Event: Nepal Earthquake
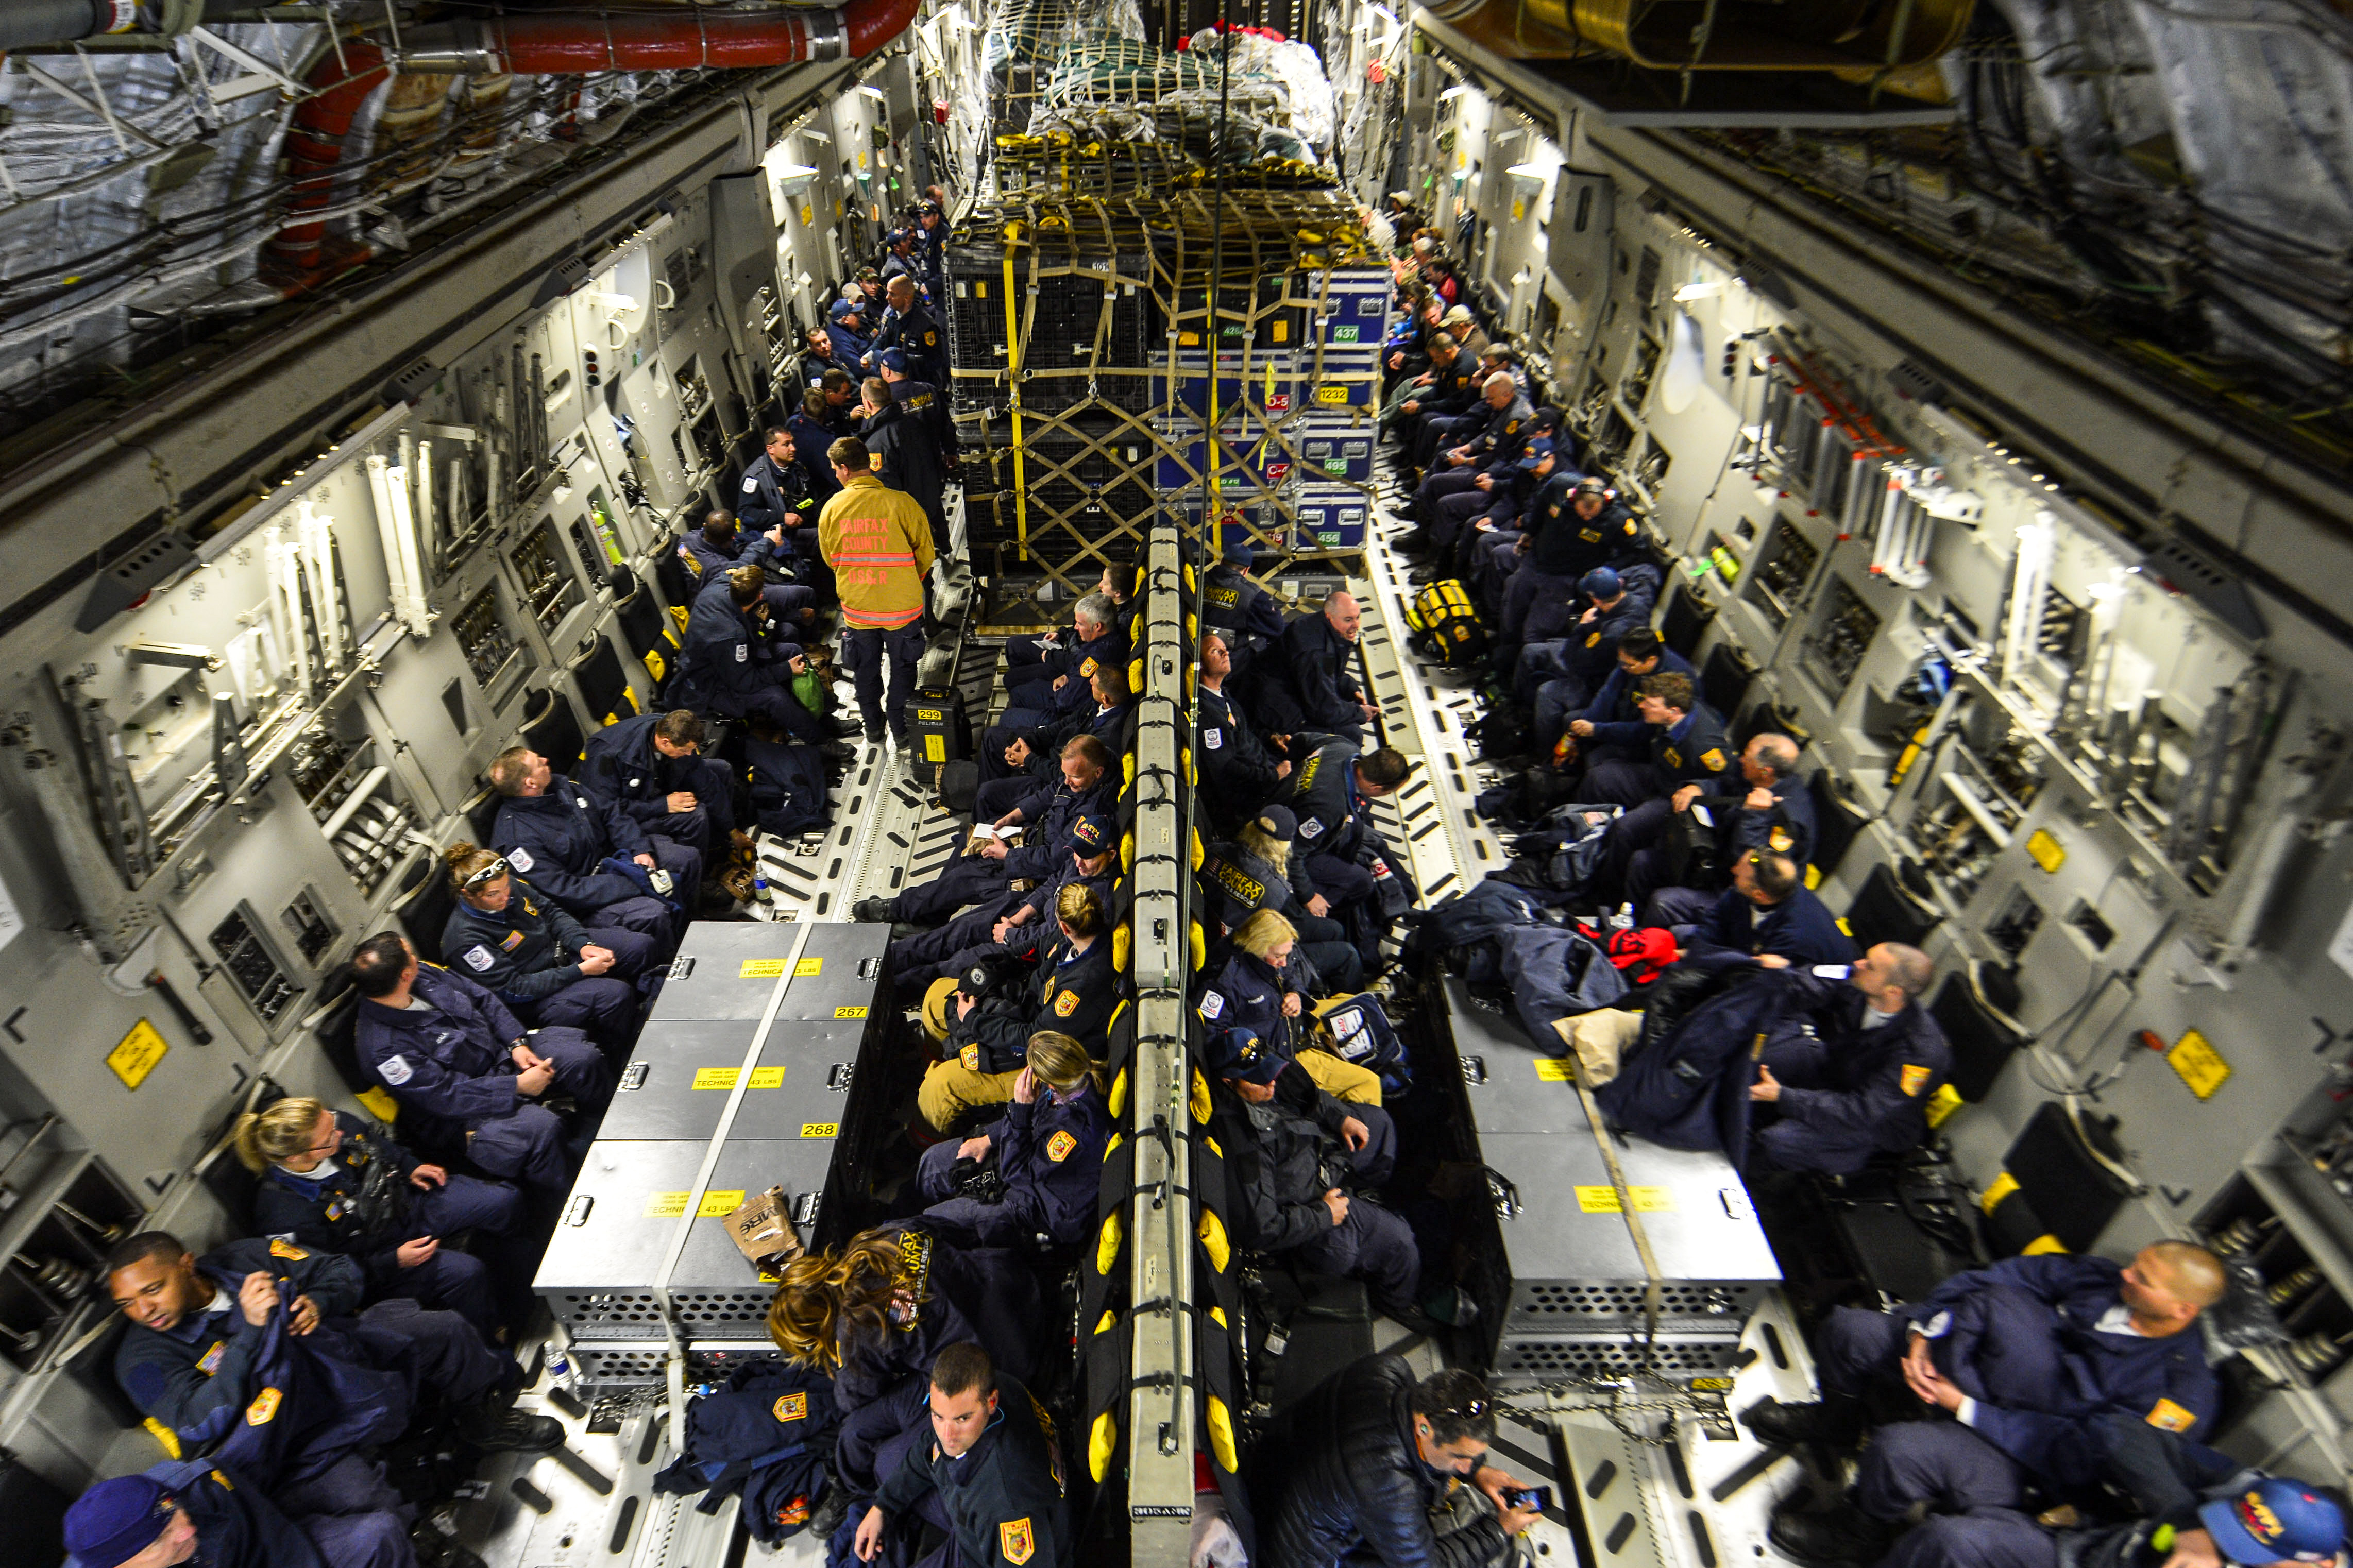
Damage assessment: no_damage